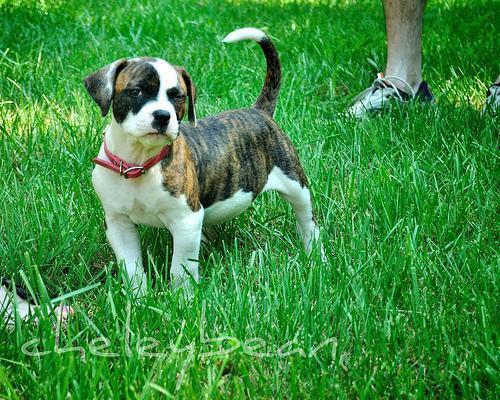
american bulldog